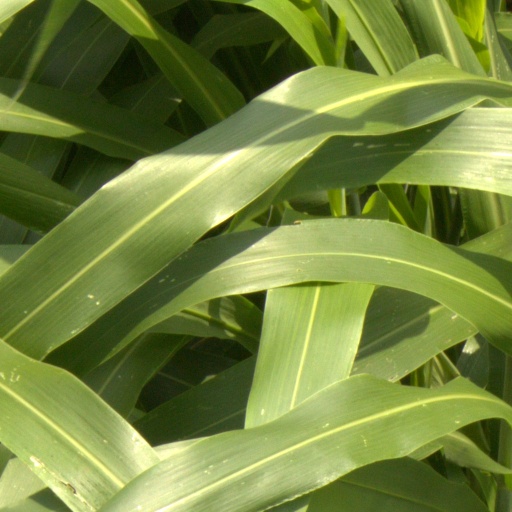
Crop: sorghum